Bromus interruptus

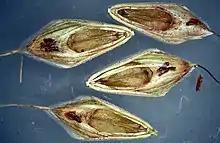
"Bromus interruptus" flowers, separated from a seed head or spikelet, each showing a ripe seed (caryopsis) and a deeply split palea

The lemmas, the outer of the two husks enclosing a flower, measure 7.5 to 9 mm long by 5 to 5.5 mm wide and have an obovate to obovate-elliptic outline. They have 7 to 9 prominent veins, 2 very small teeth, and membranous margins that are more flexible than the otherwise firm centre. Each lemma has a fine, rough awn that measures 4 to 8 mm and may be either straight or bending. The paleas, the upper of the two husks that enclose a flower, are narrowly elliptical in outline and are shorter than the lemmas. They are bifid (i.e. split in two) to the base with the split keel being somewhat pubescent. The bifid paleas distinguish the interrupted brome from all other species in the genus. Each spikelet contains 5 to 8 flowers. The anthers are 1 to 1.5 mm long. The caryopsis is tightly enclosed and is narrowly ellipsoid in outline. The chromosome number is 2"n" = 28.